BharatBenz

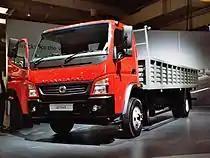
BharatBenz MDT (Medium- Duty Truck) 914

The launch of the BharatBenz brand was announced on 17 February 2011 in Chennai by Daimler AG Chairman Dieter Zetsche and the first BharatBenz truck was unveiled on 4 January 2012 at the Delhi Auto Expo. The decision to launch the brand was prompted by Daimler's determination to compete in the fast-growing Indian truck market against existing Indian brands such as Ashok Leyland, Tata Motors and Indian ventures of other leading global truck manufacturers like VE Commercial Vehicles (Volvo-Eicher Motors-Joint Venture). The entire proposed truck line-up in the 9 to 49-tonne range was unveiled on 2 March 2012.